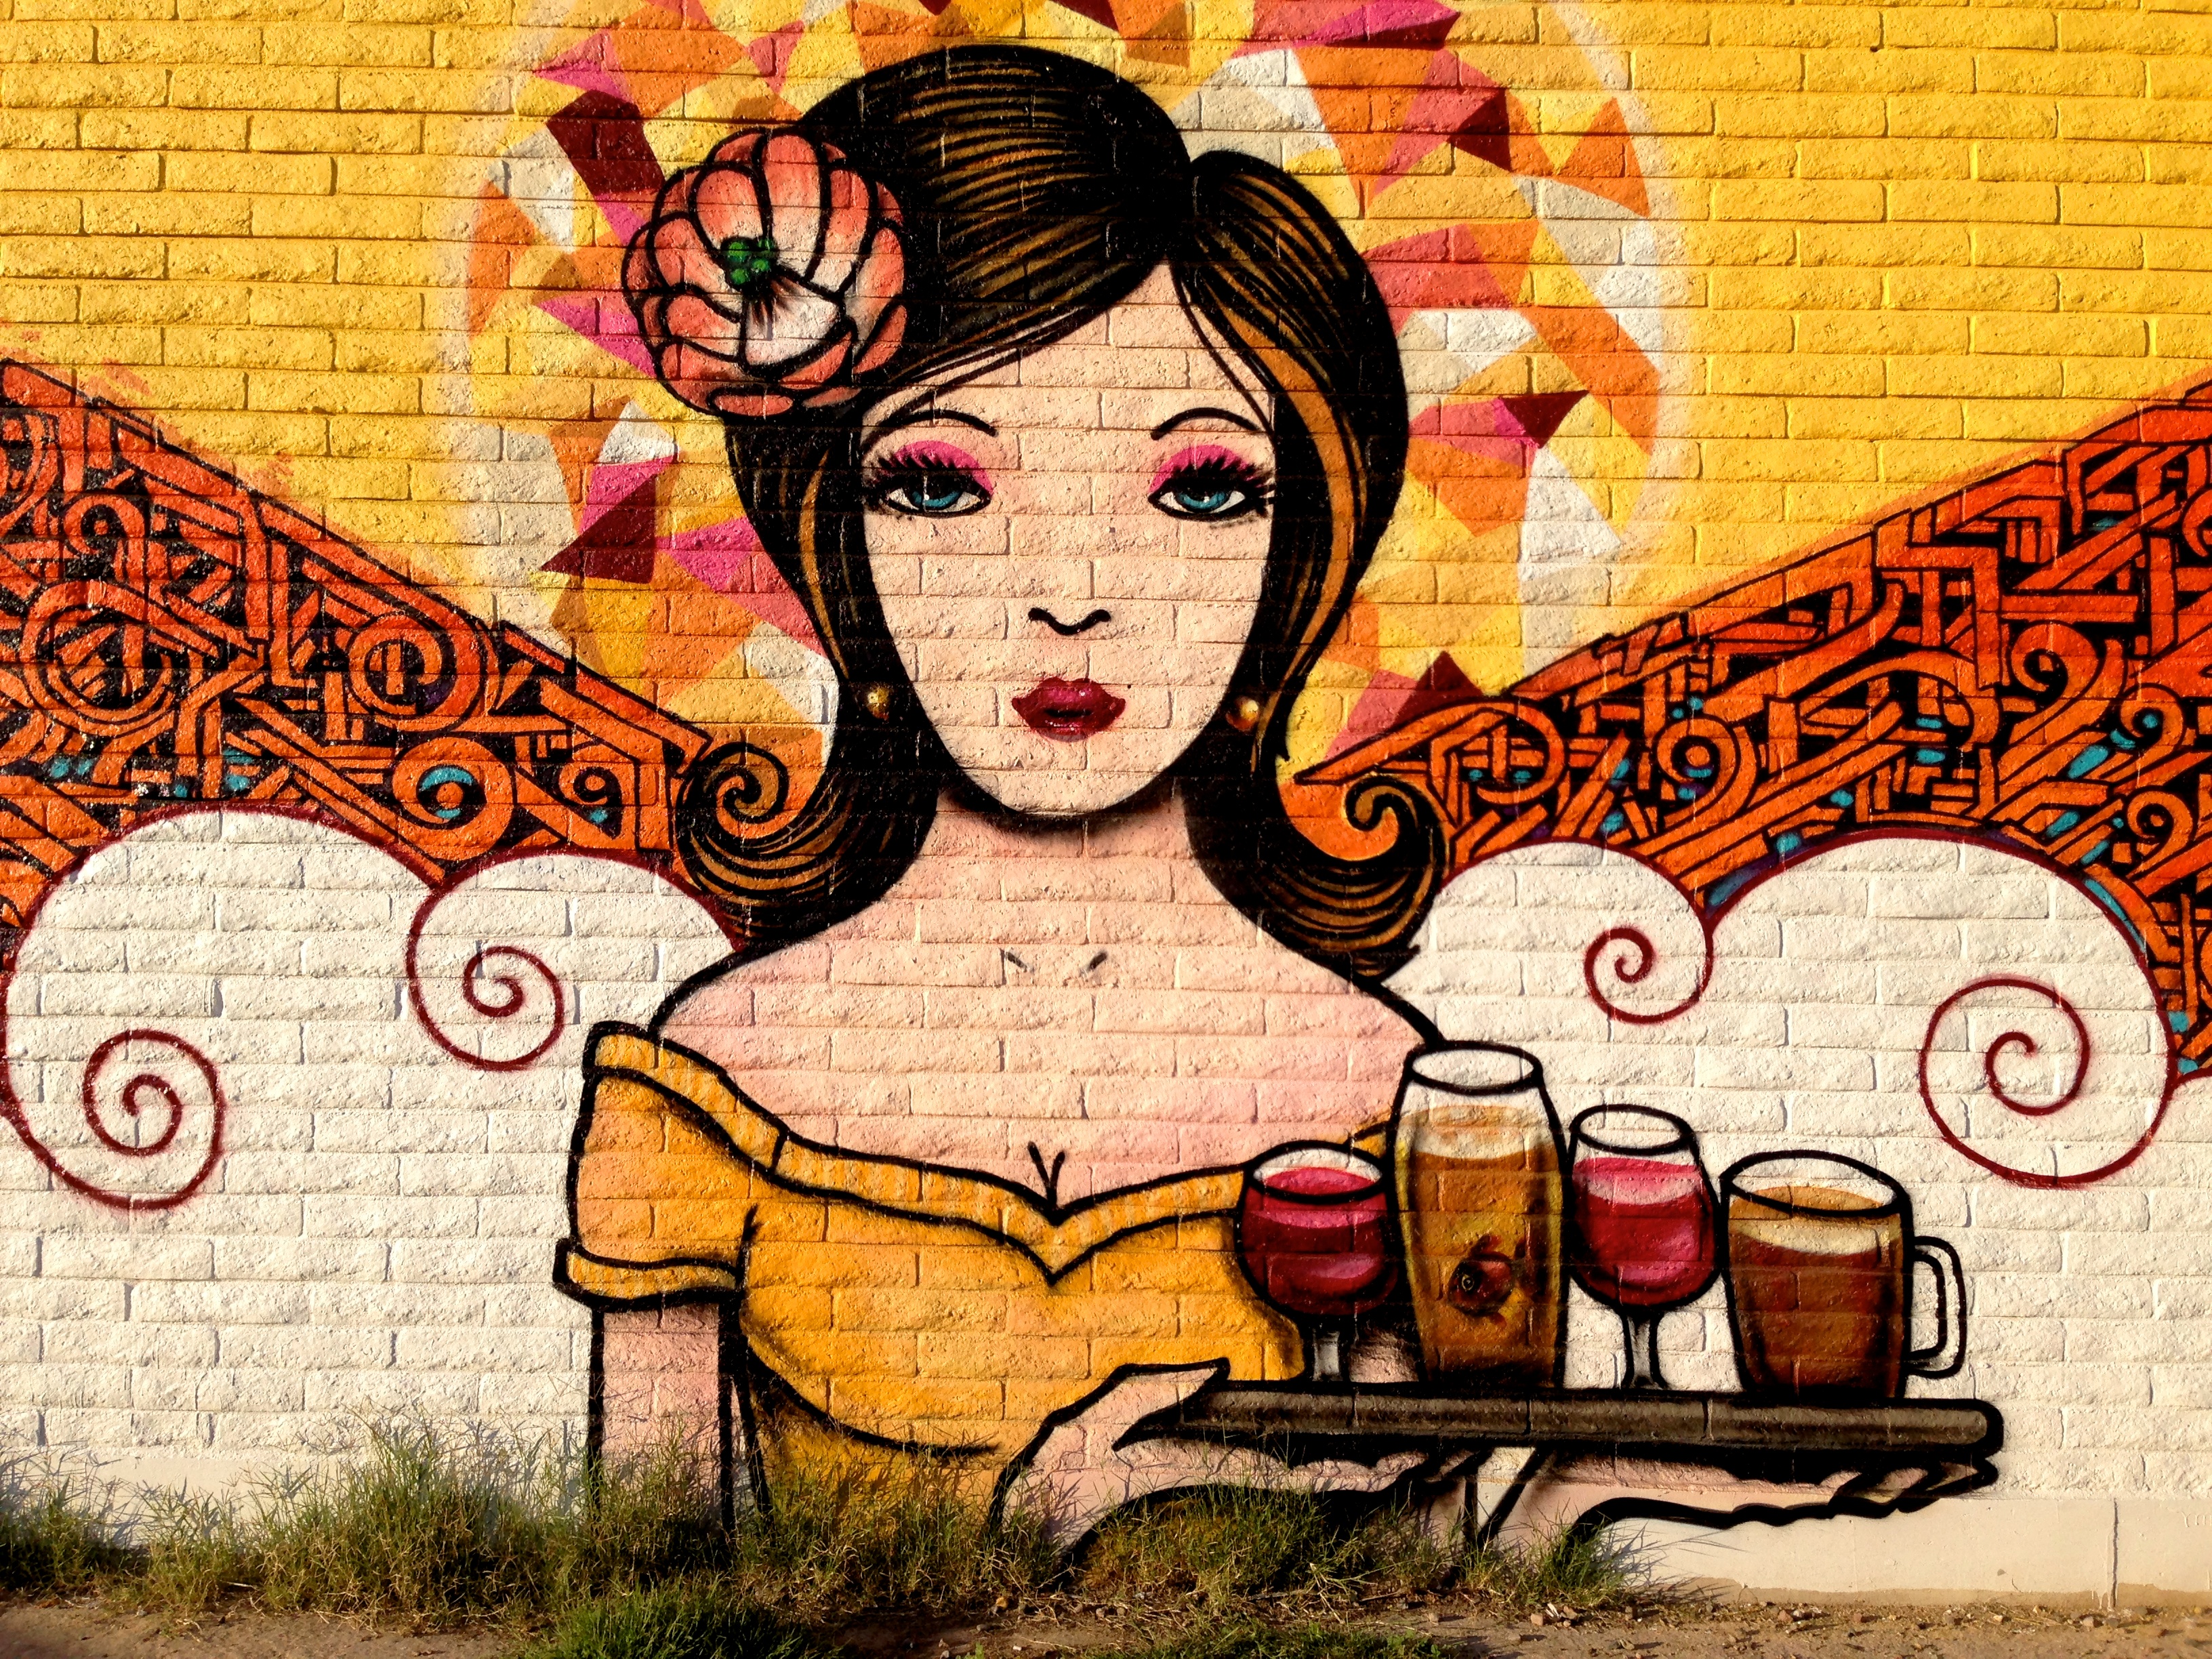
graffiti, beer, street art, art, sketch, drawing, illustration, mural, cartoon